Phraya Manopakorn Nitithada

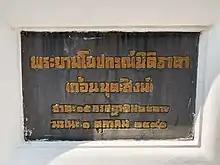
Phraya Manopakorn Nitithada's memorial in Wat Pathum Wanaram, Bangkok, Thailand

The 1933 Siamese coup d'état happened on 20 June, led by Phraya Pahol and other military leaders. Phraya Manopakorn was immediately removed as prime minister. Phraya Phahol appointed himself the country's second prime minister and took over the government. King Pradhipok duly accepted his appointment. Manopakorn was then exiled to Penang, British Malaya, and lived there until his death in 1948, aged 64.